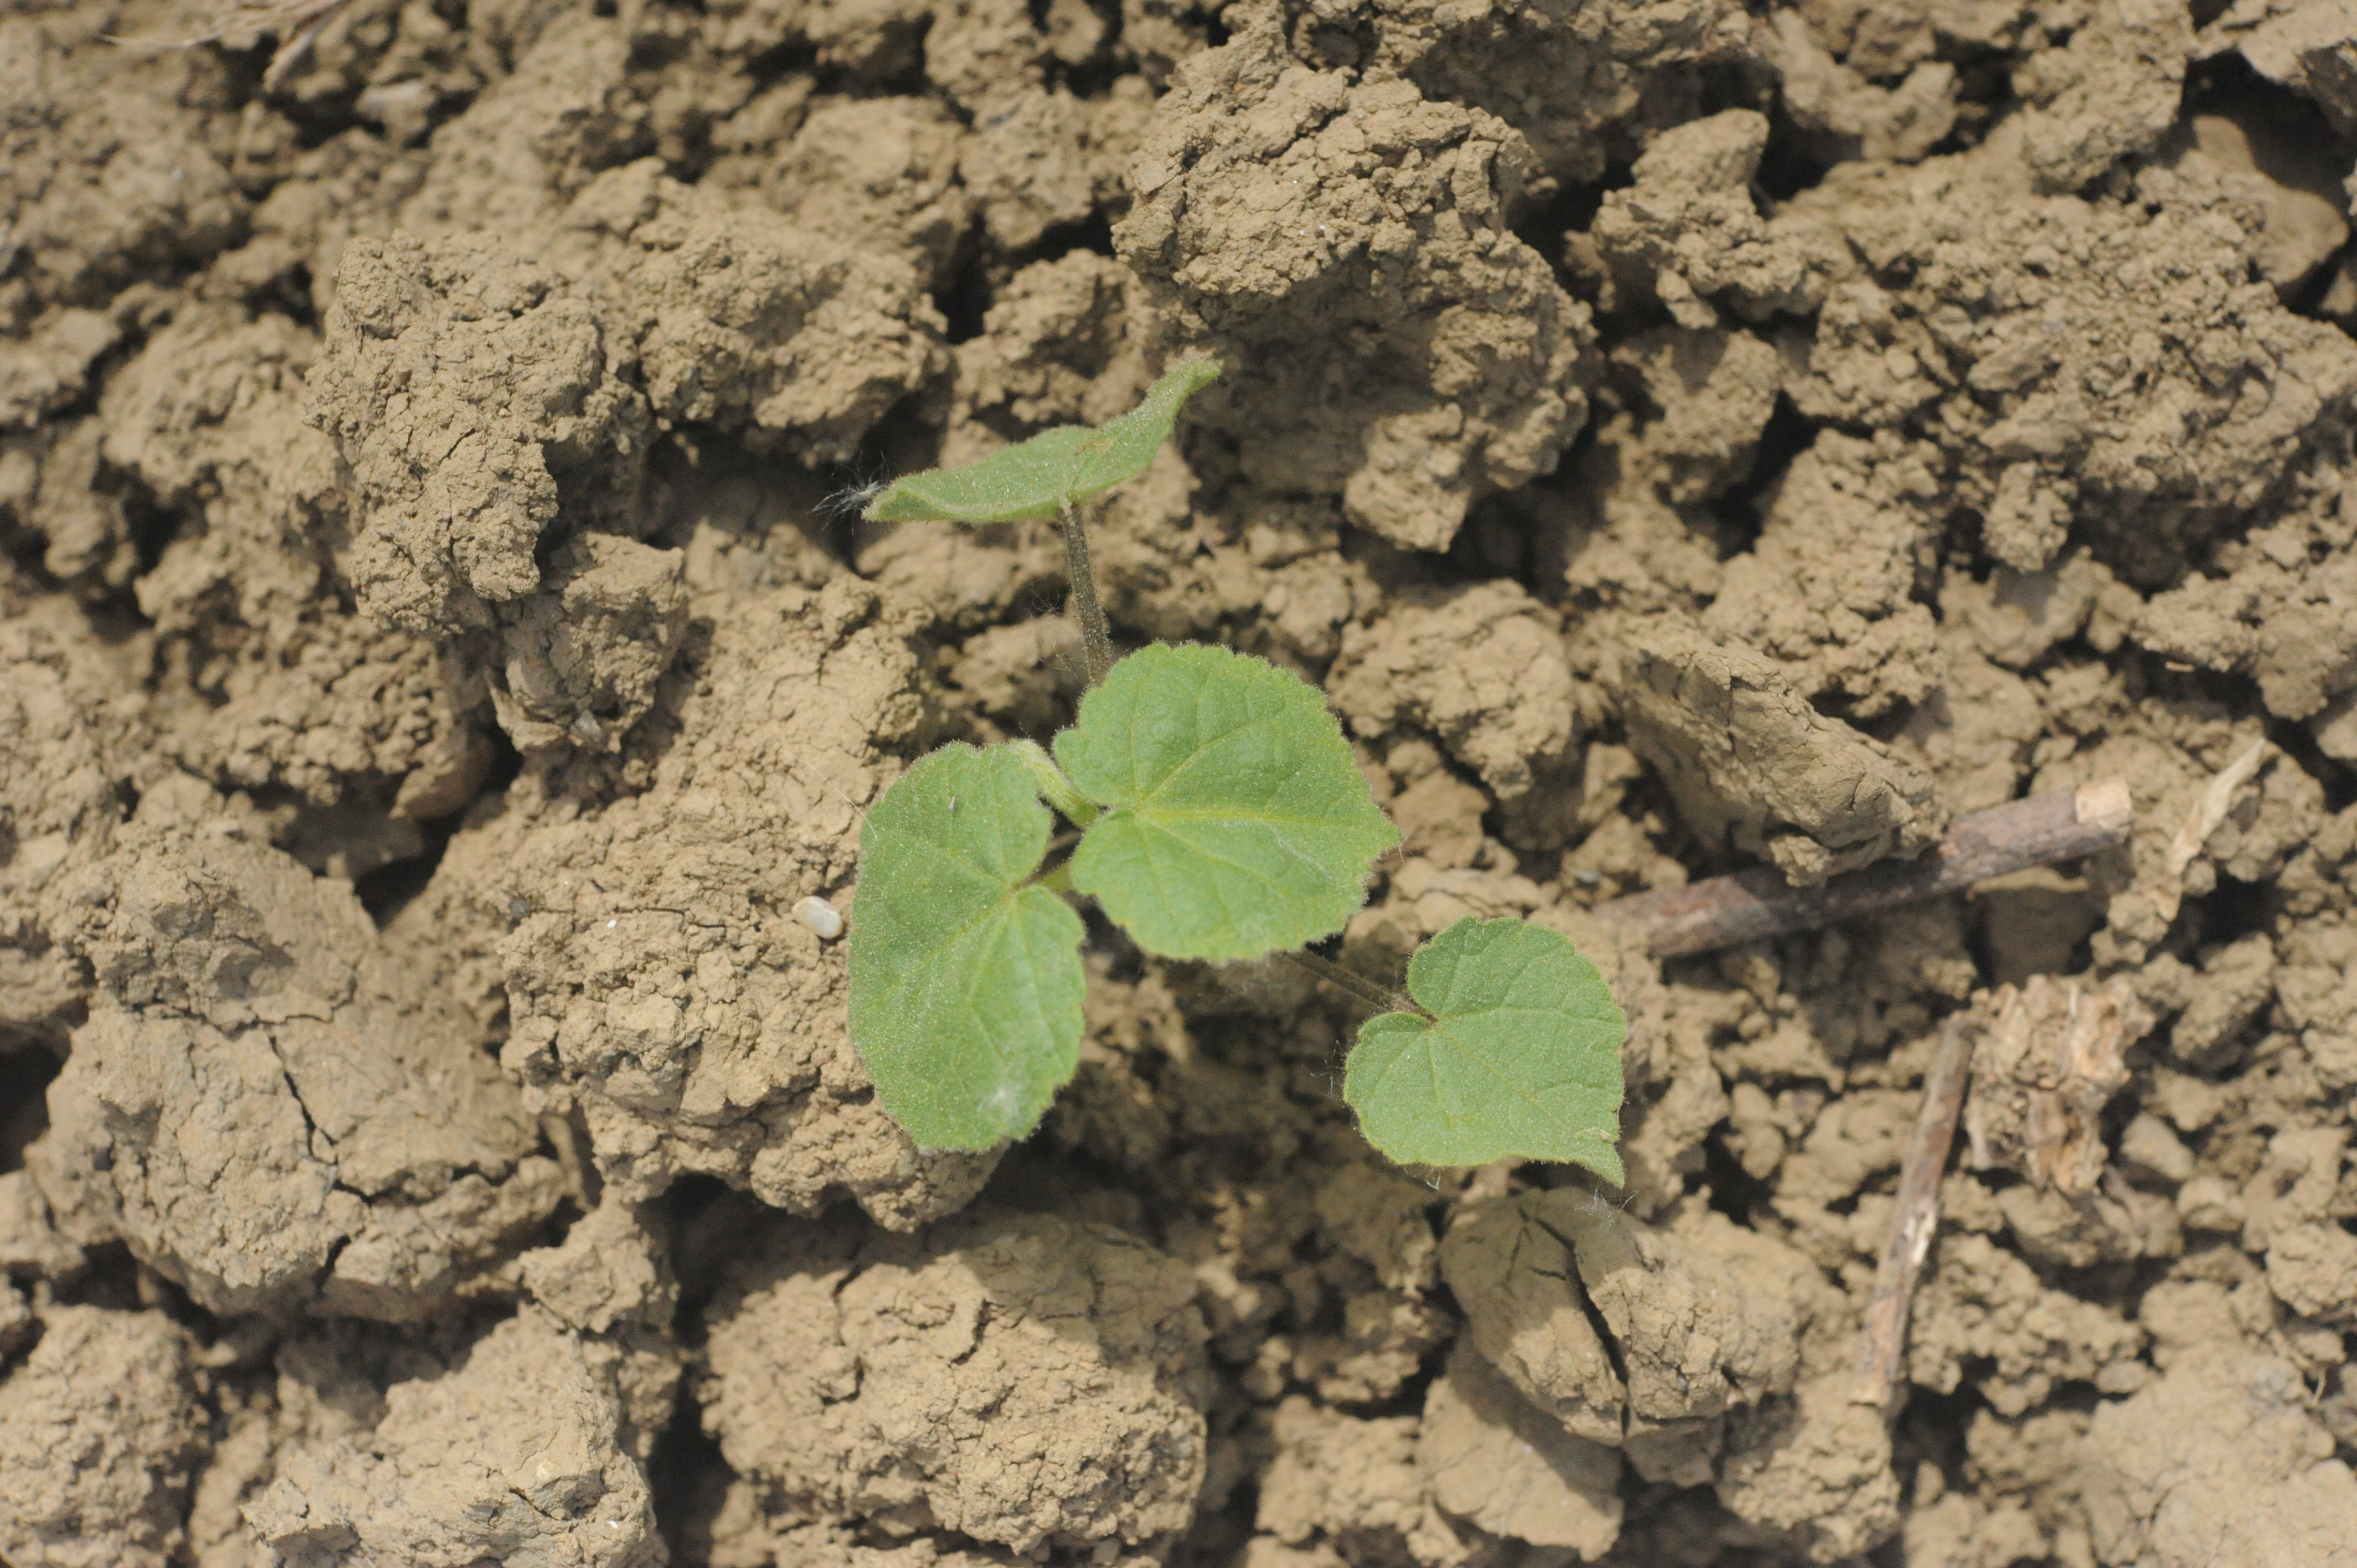
Label: velvet_leaf